Meibutsu

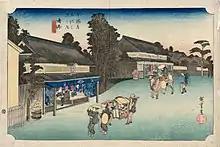
The town of Arimatsu, Aichi: famous for its tie-dyed fabric

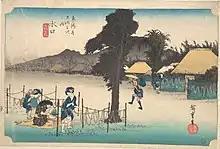
Minakuchi: famous for its pickled gourds

Several prints in various versions of the ukiyo-e series "The Fifty-Three Stations of the Tōkaidō" depict . These include Arimatsu , various tie-dyed fabrics sold at Narumi (station 41), and (sliced gourd), a product of Minakuchi (station 51), as well as a famous teahouse at Mariko (station 21) and a famous (rest stop) selling a type of ricecake called at Kusatsu (station 51).